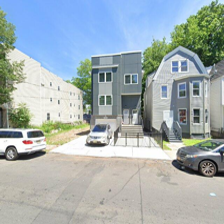
Label: streetView